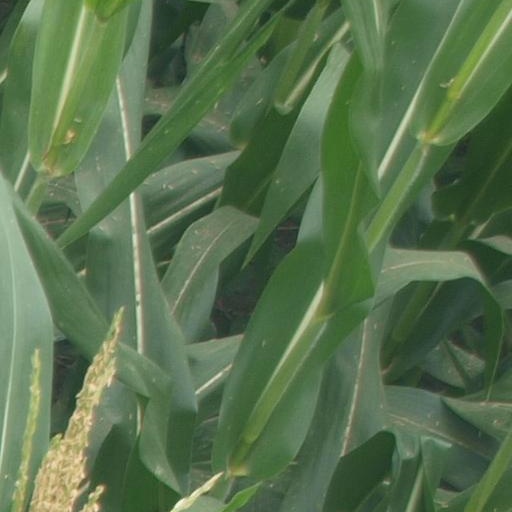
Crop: maize; corn